Easter Island

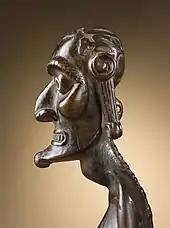
Ancestor figure, , from LACMA collections

Easter Island and surrounding islets, such as Motu Nui and Motu Iti, form the summit of a large volcanic mountain rising over from the sea bed. The mountain is part of the Salas y Gómez Ridge, a (mostly submarine) mountain range with dozens of seamounts, formed by the Easter hotspot. The range begins with Pukao and next Moai, two seamounts to the west of Easter Island, and extends east to the Nazca Ridge. The ridge was formed by the Nazca Plate moving over the Easter hotspot.